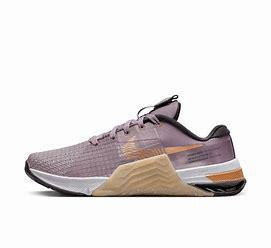
Brand: Nike
Model: Metcon 8